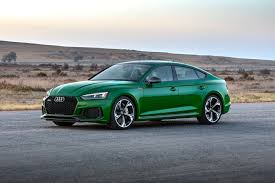
Label: noambulance